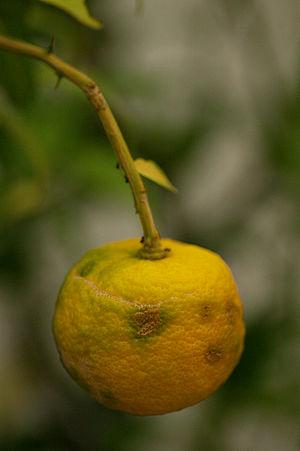
Un certain nombre d'agrumes ne sont quasiment cultivés qu'au Japon ou sont fortement associés à ce pays. Beaucoup de ces fruits sont d'origine chinoise, mais ont été modifiés ou spécialement sélectionnés pour être cultivés au Japon. Ces fruits sont rarement cultivés en dehors du Japon, et restent souvent méconnus des étrangers au pays.
Le yuzu, ex Citrus ×junos est un agrume acide originaire de l'est de l'Asie. Il appartient au sous-groupe Citrus subg. Papeda. Il est un hybride de mandarine sauvage et de Citrus ichangensis. Le fruit est récolté soit comme agrume de jours longs : en vert pour son zeste et sa saveur, soit à maturité jaune, comme agrume de jours courts, pour son zeste et son jus.